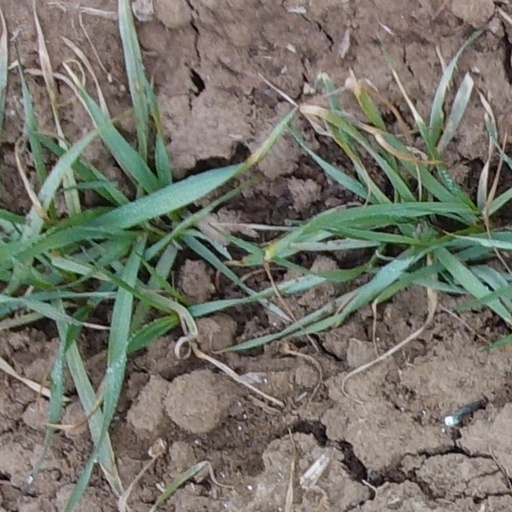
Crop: wheat